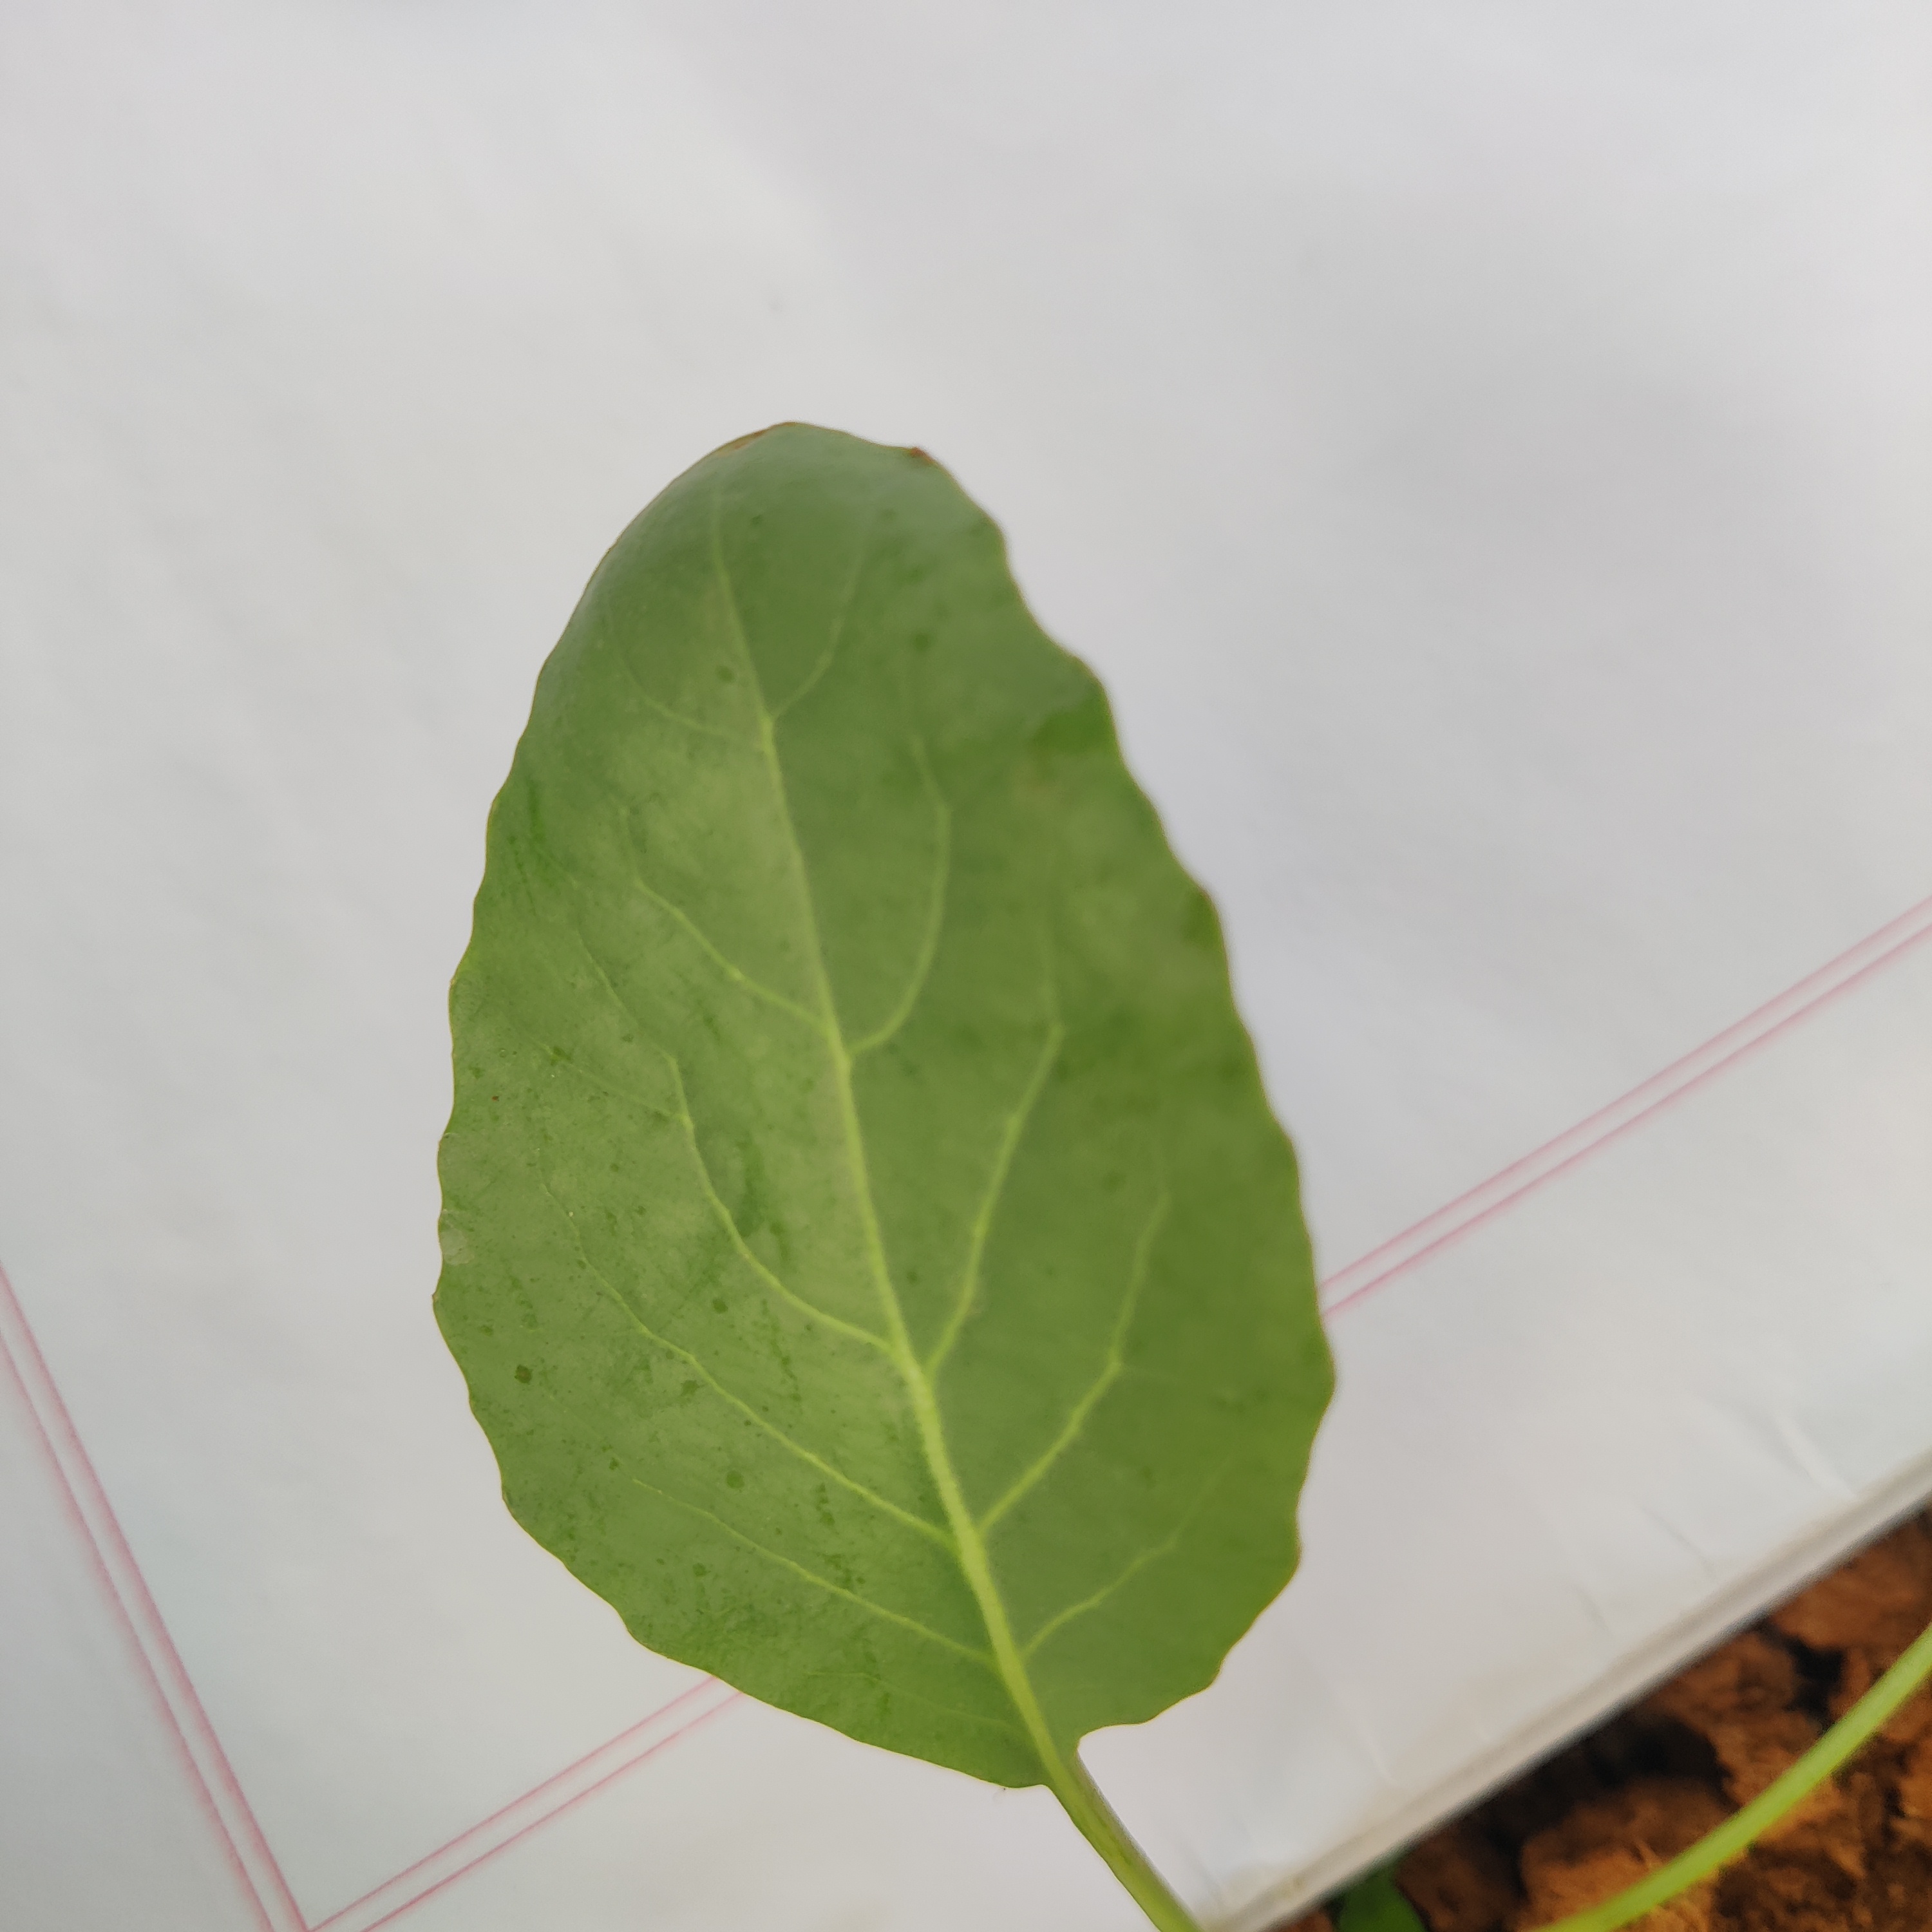
Label: Healthy